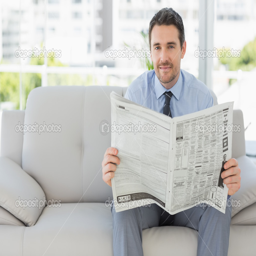
portrait of a well dressed man reading newspaper -- stock photo #